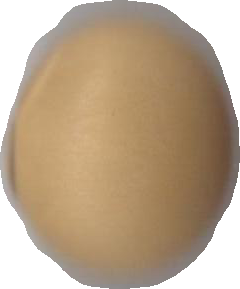
Variety: Dega